La Marina

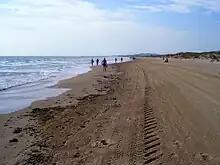
La Marina Beach

The main beach of the district is La Marina beach, a beautiful and large beach of fine golden sand. It is considered semi-urban as a small part of it has particular households behind it, but mostly there is a large pine wood. It has a blue flag, maritime surveillance and a rental service providing deckchairs and parasols. There is also a nautical station in order to practice water sports.